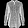
Label: Shirt